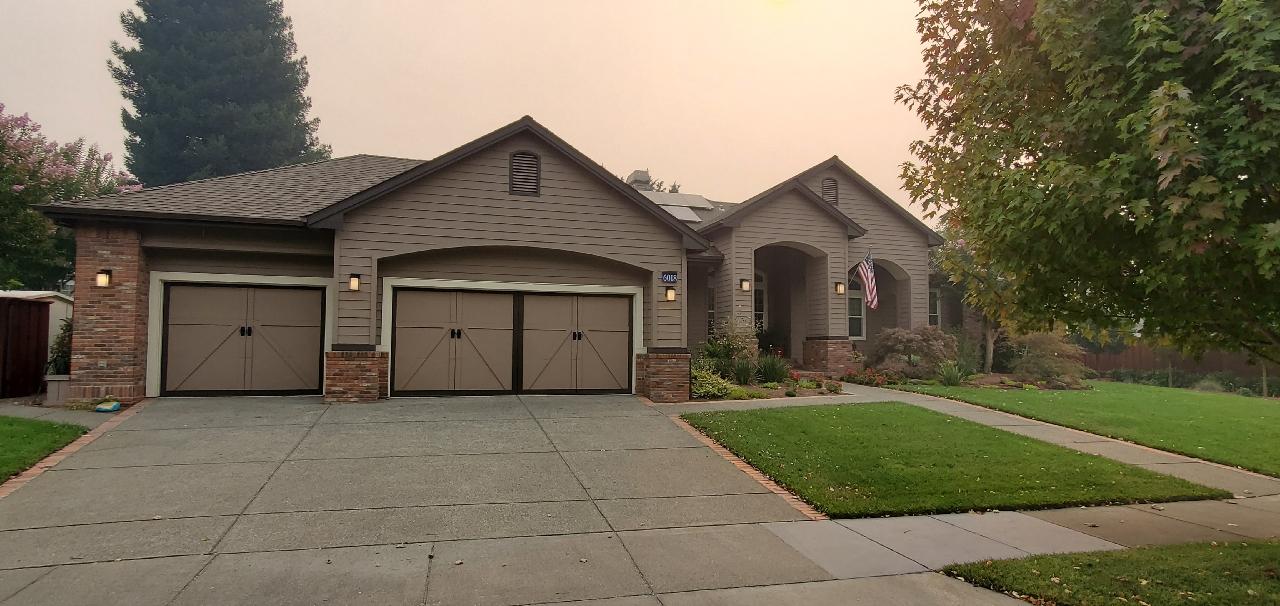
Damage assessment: no_damage